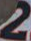
Number: 2